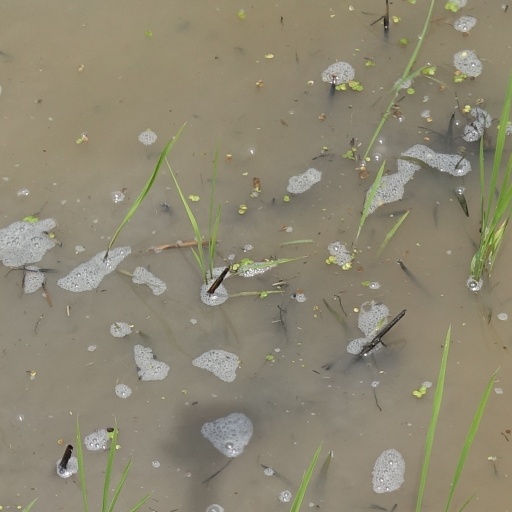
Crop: rice